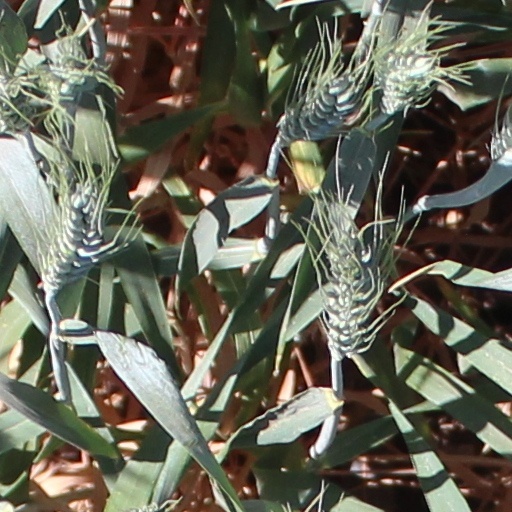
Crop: wheat